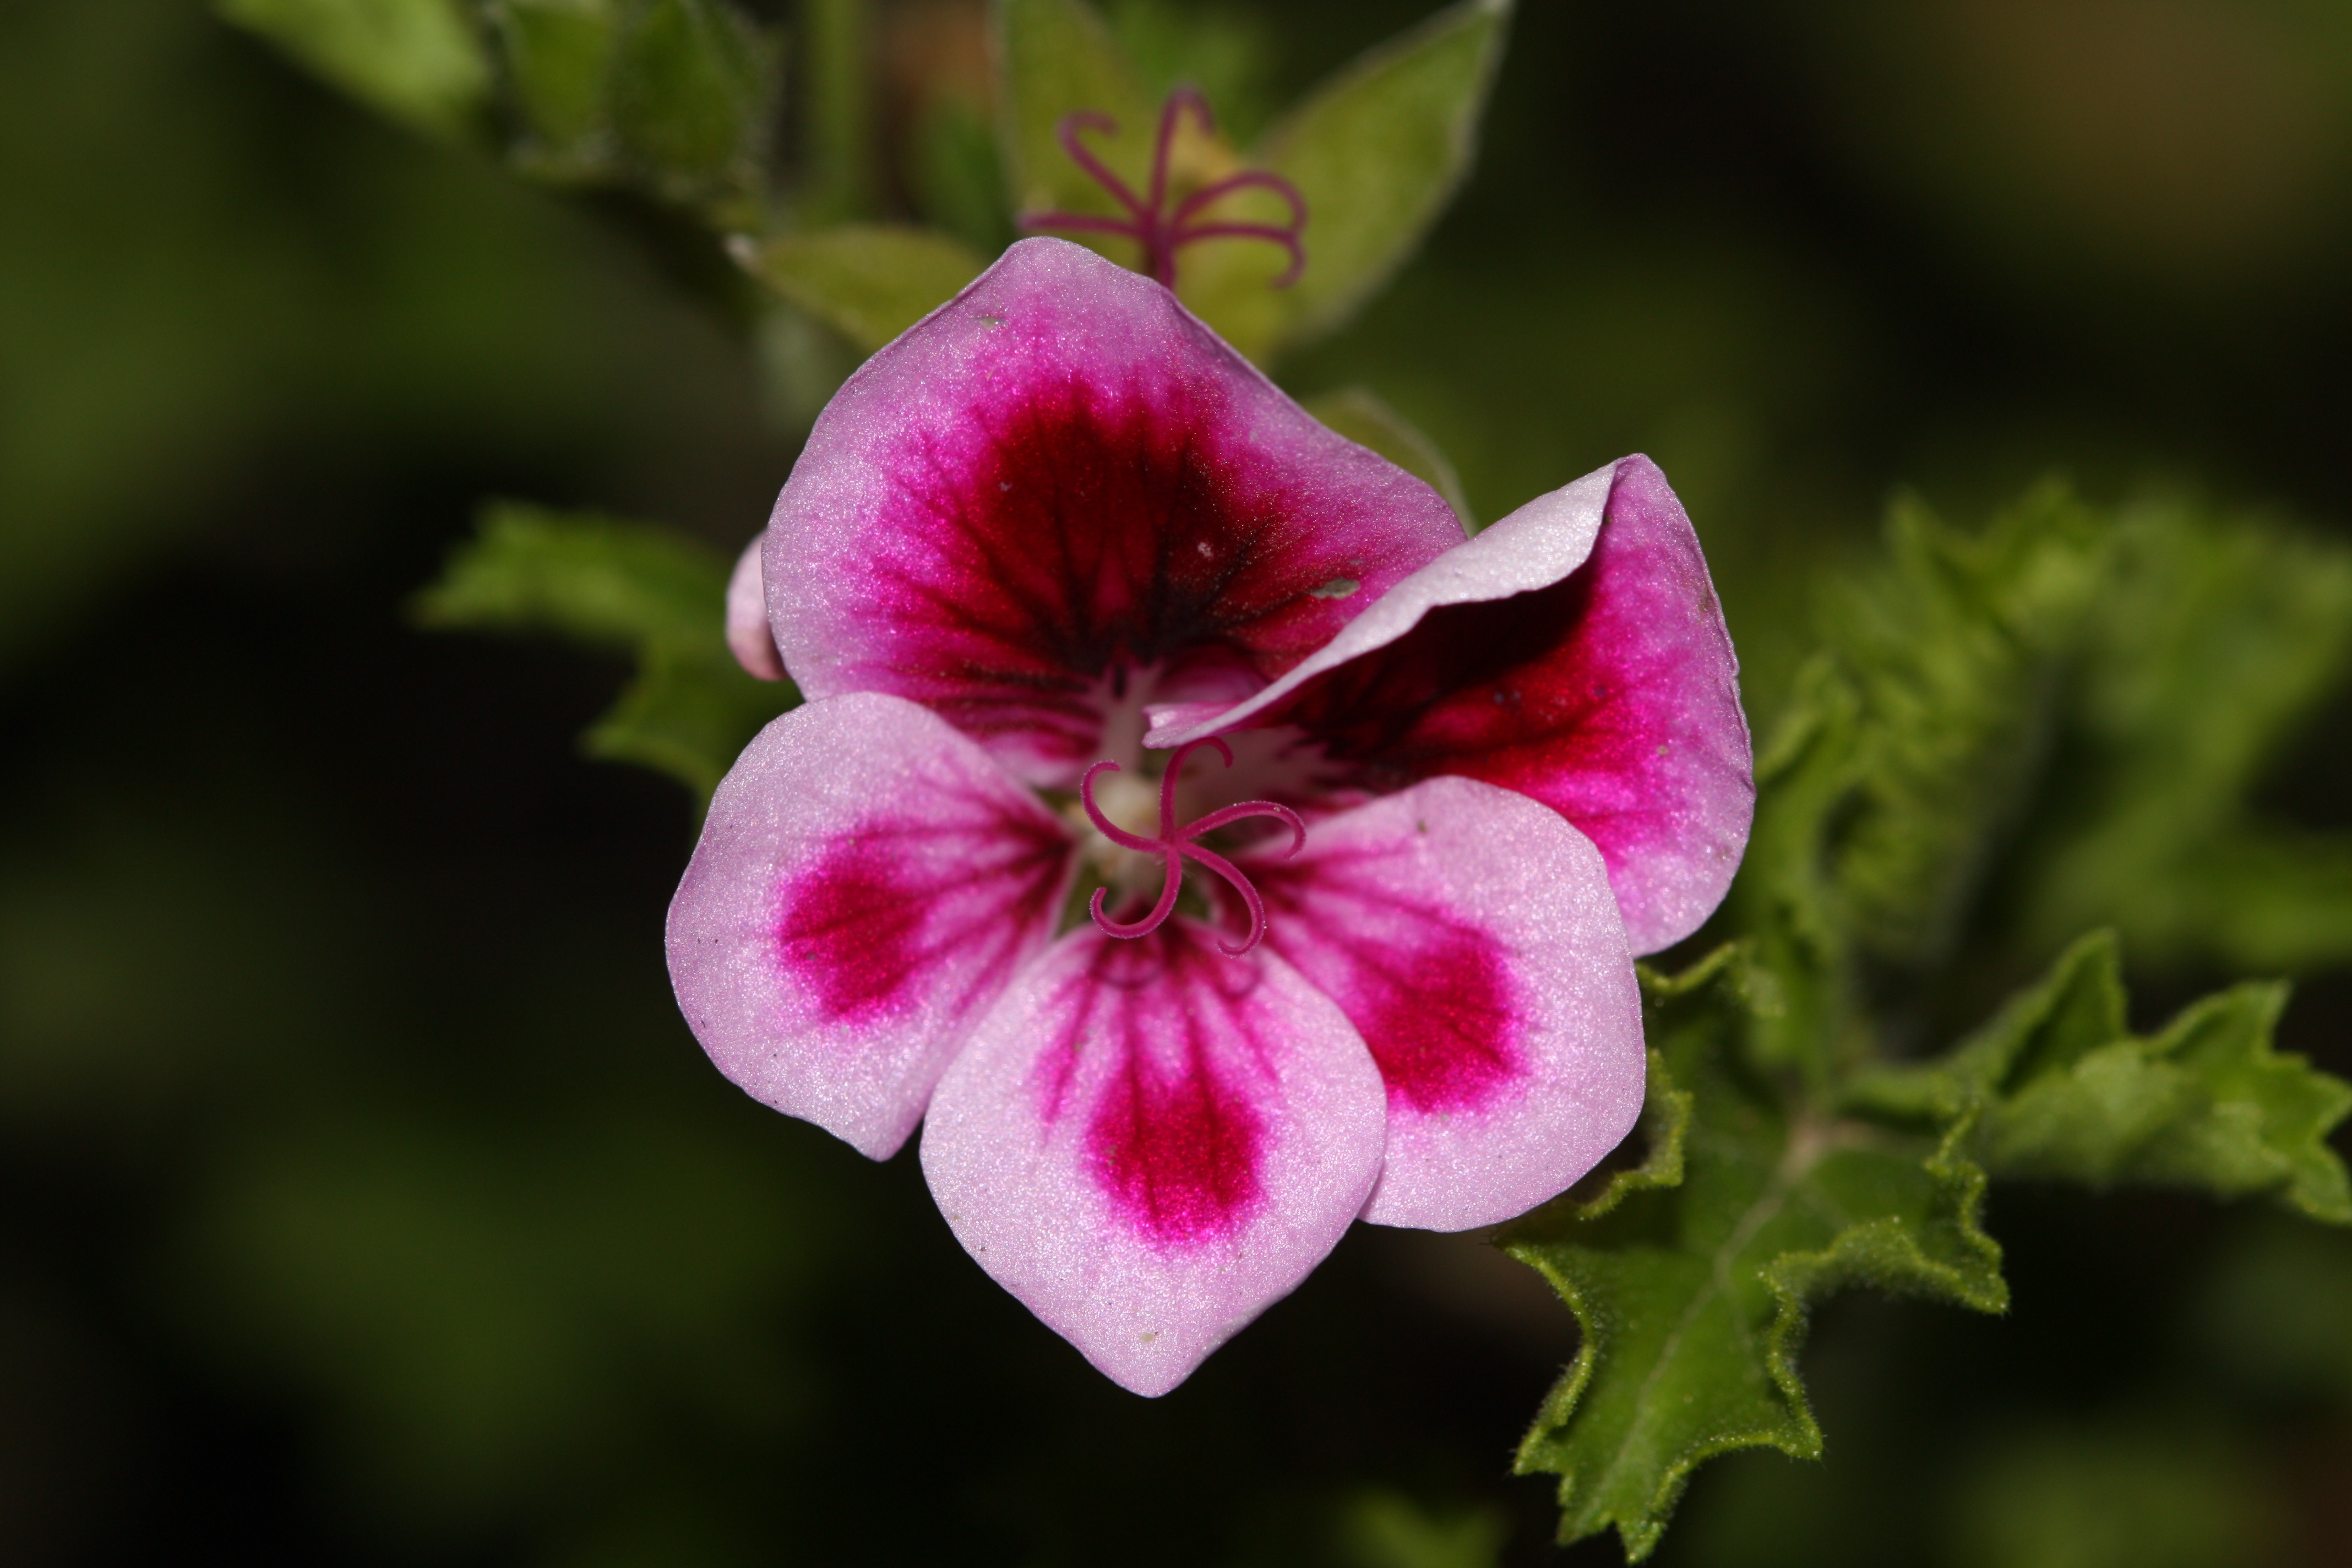
nature, blossom, plant, flower, petal, bloom, pollen, spring, botany, colorful, garden, close, flora, wildflower, close up, pistil, macro photography, blossomed, flowering plant, land plant